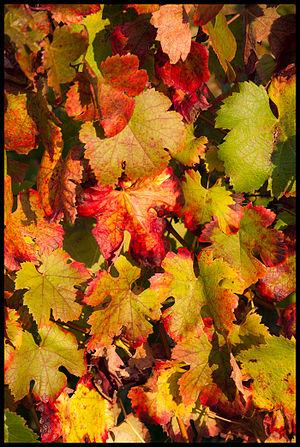
Feuillage d'automne à Fronton
Le Fronton est un vin français d'appellation d'origine contrôlée produit à cheval sur la Haute-Garonne et le Tarn-et-Garonne, entre Garonne et Tarn à une trentaine de kilomètres au nord de Toulouse, autour de la ville de Fronton.